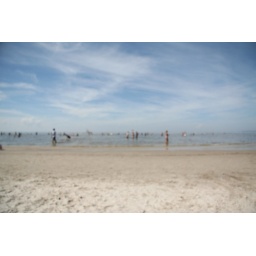
Grand Beach, Lake Winnipeg (the 10th largest fresh water lake in the world)I know it is out-of-focus, that is the idea